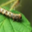
Label: caterpillar